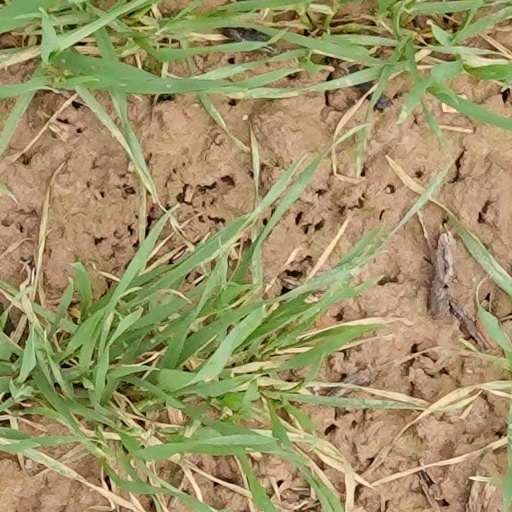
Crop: wheat